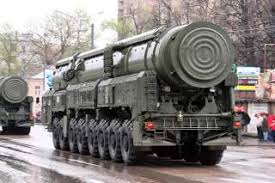
Label: Rs-24